Love Clinic

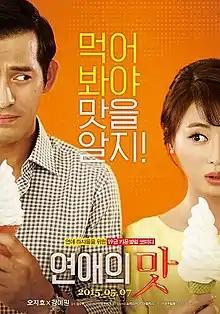
Theatrical poster

Love Clinic is a 2015 South Korean romantic comedy film directed by Aaron Kim, starring Oh Ji-ho and Kang Ye-won.